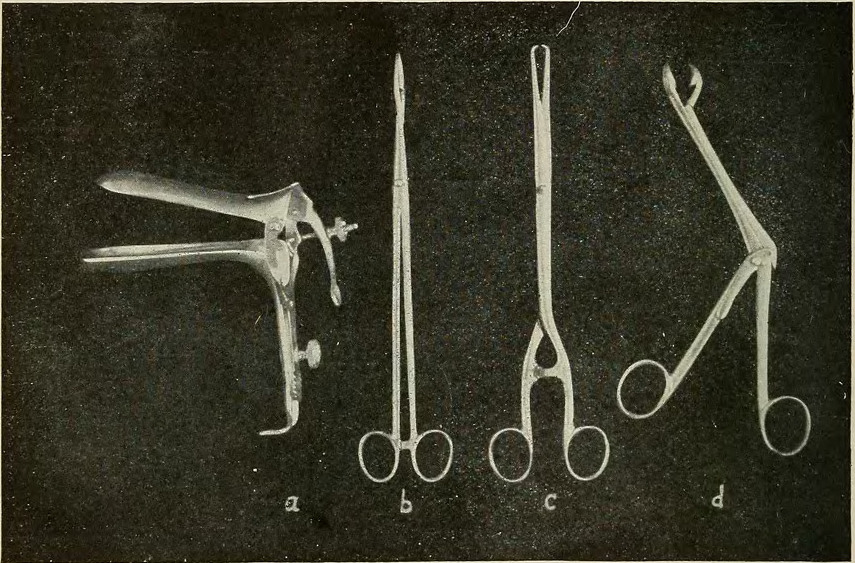
xxix, [1], 1025 p. 25 cm
Specialty: surgical-instruments